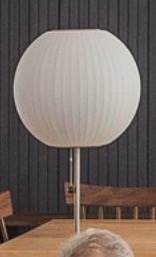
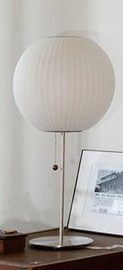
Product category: misc
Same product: yes